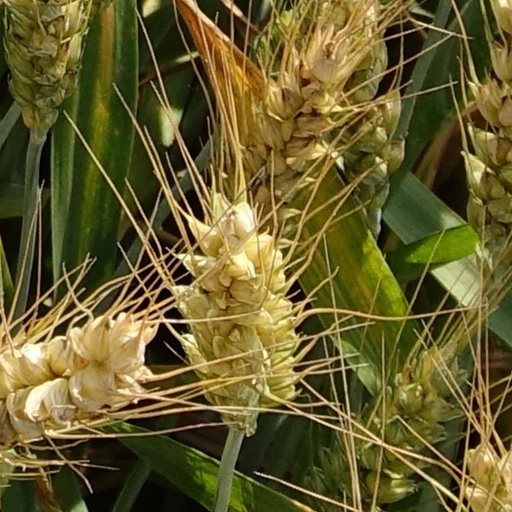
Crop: wheat